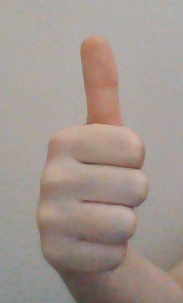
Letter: aleff